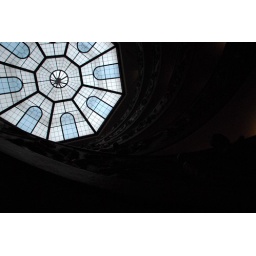
For the first time in my life I contemplated installing stained glass windows in my house.